Christie Downs railway station

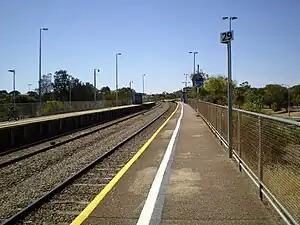
Northbound view from Platform 2, March 2008

Christie Downs railway station is located on the Seaford line. Situated in the southern Adelaide suburb of Christie Downs, it is 28.9 kilometres from Adelaide station.